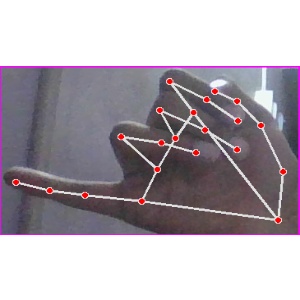
अक्षर: च